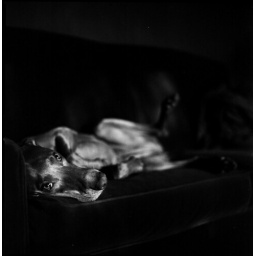
Study of dog and film.  Fomapan 400 that's been sitting in my hot car all summer.